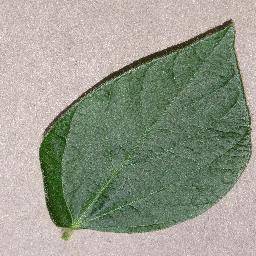
Label: Soybean___healthy